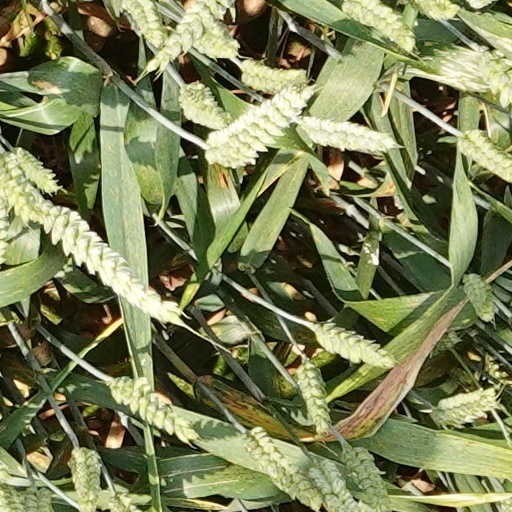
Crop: wheat